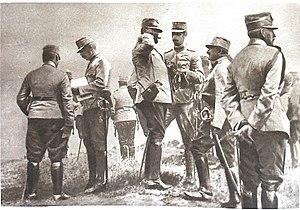
publié dans le journal ""le miroir""."
Les forces armées roumaines se composent de trois branches : les Forces terrestres, les Forces navales et les Forces aériennes.